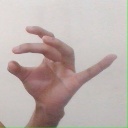
अक्षर: ओ